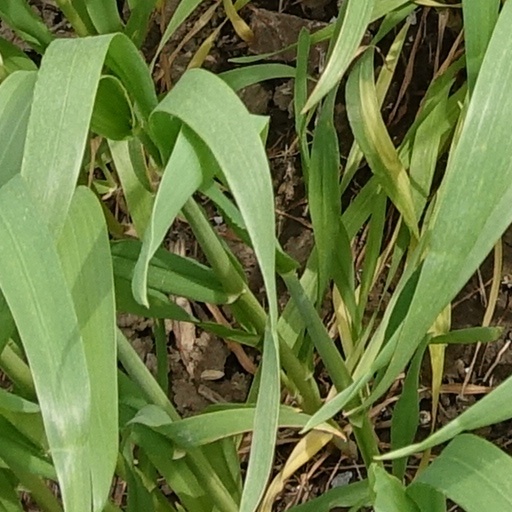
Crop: wheat